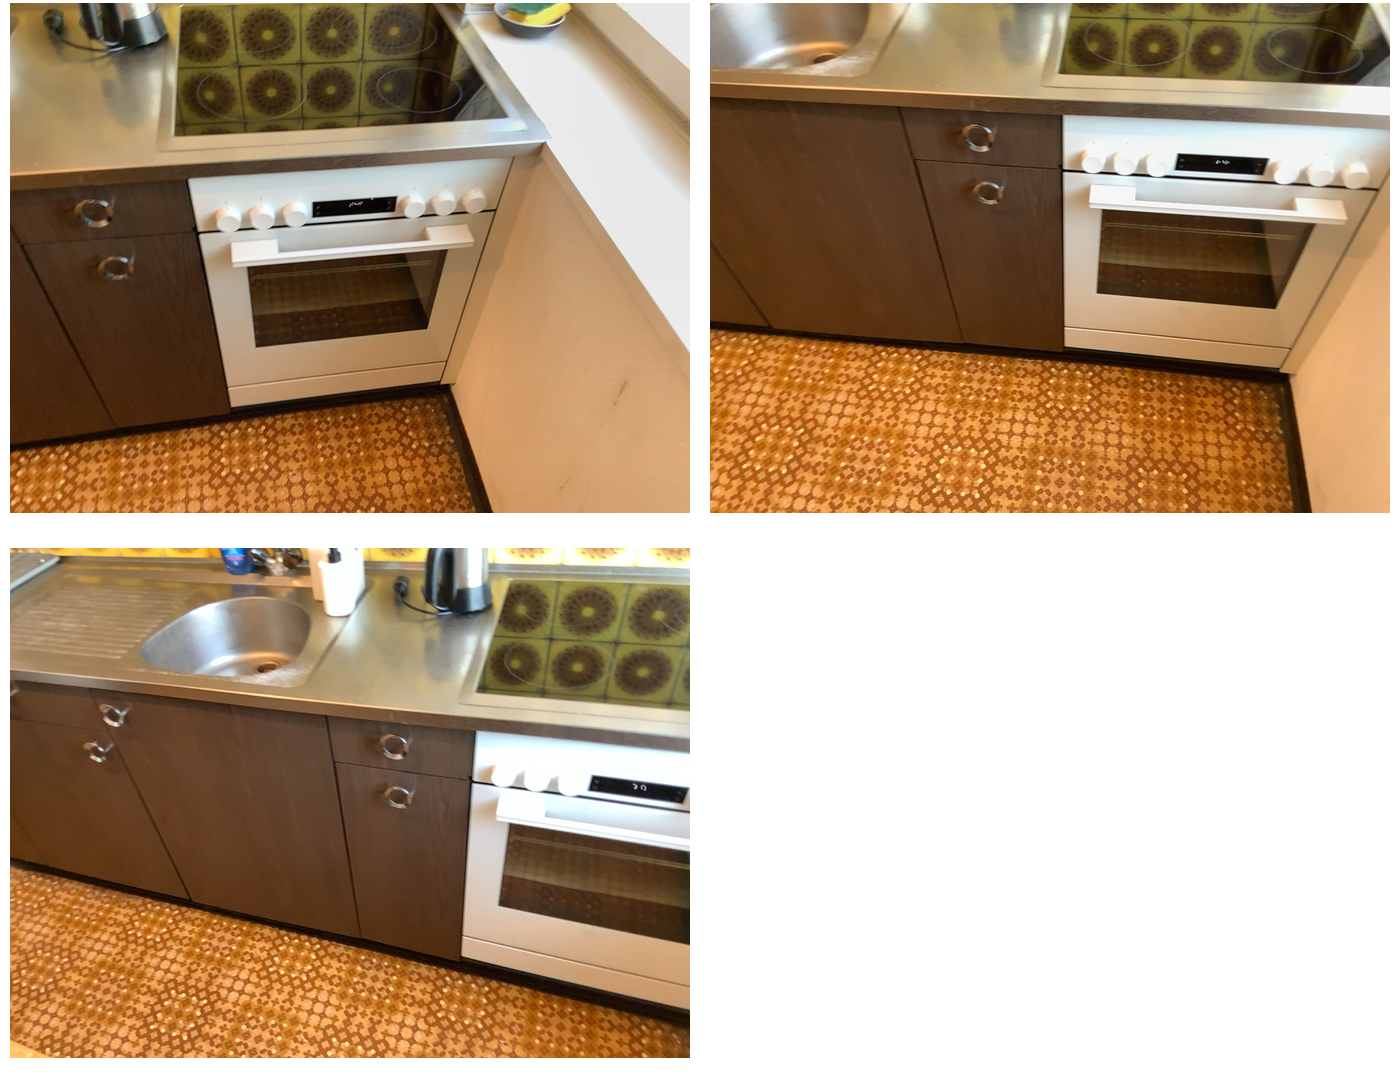Task instruction: Open the oven.
Answer: {"task_instruction": "Open the oven.", "nodes": ["handle", "oven"], "edges": [{"functional_relationship": "openorclose", "object1": "handle", "object2": "oven", "spatial_relations": ["higher_than", "right_of", "behind", "close"], "is_touching": true}], "action_type": "pull", "function_type": "open_close_control"}